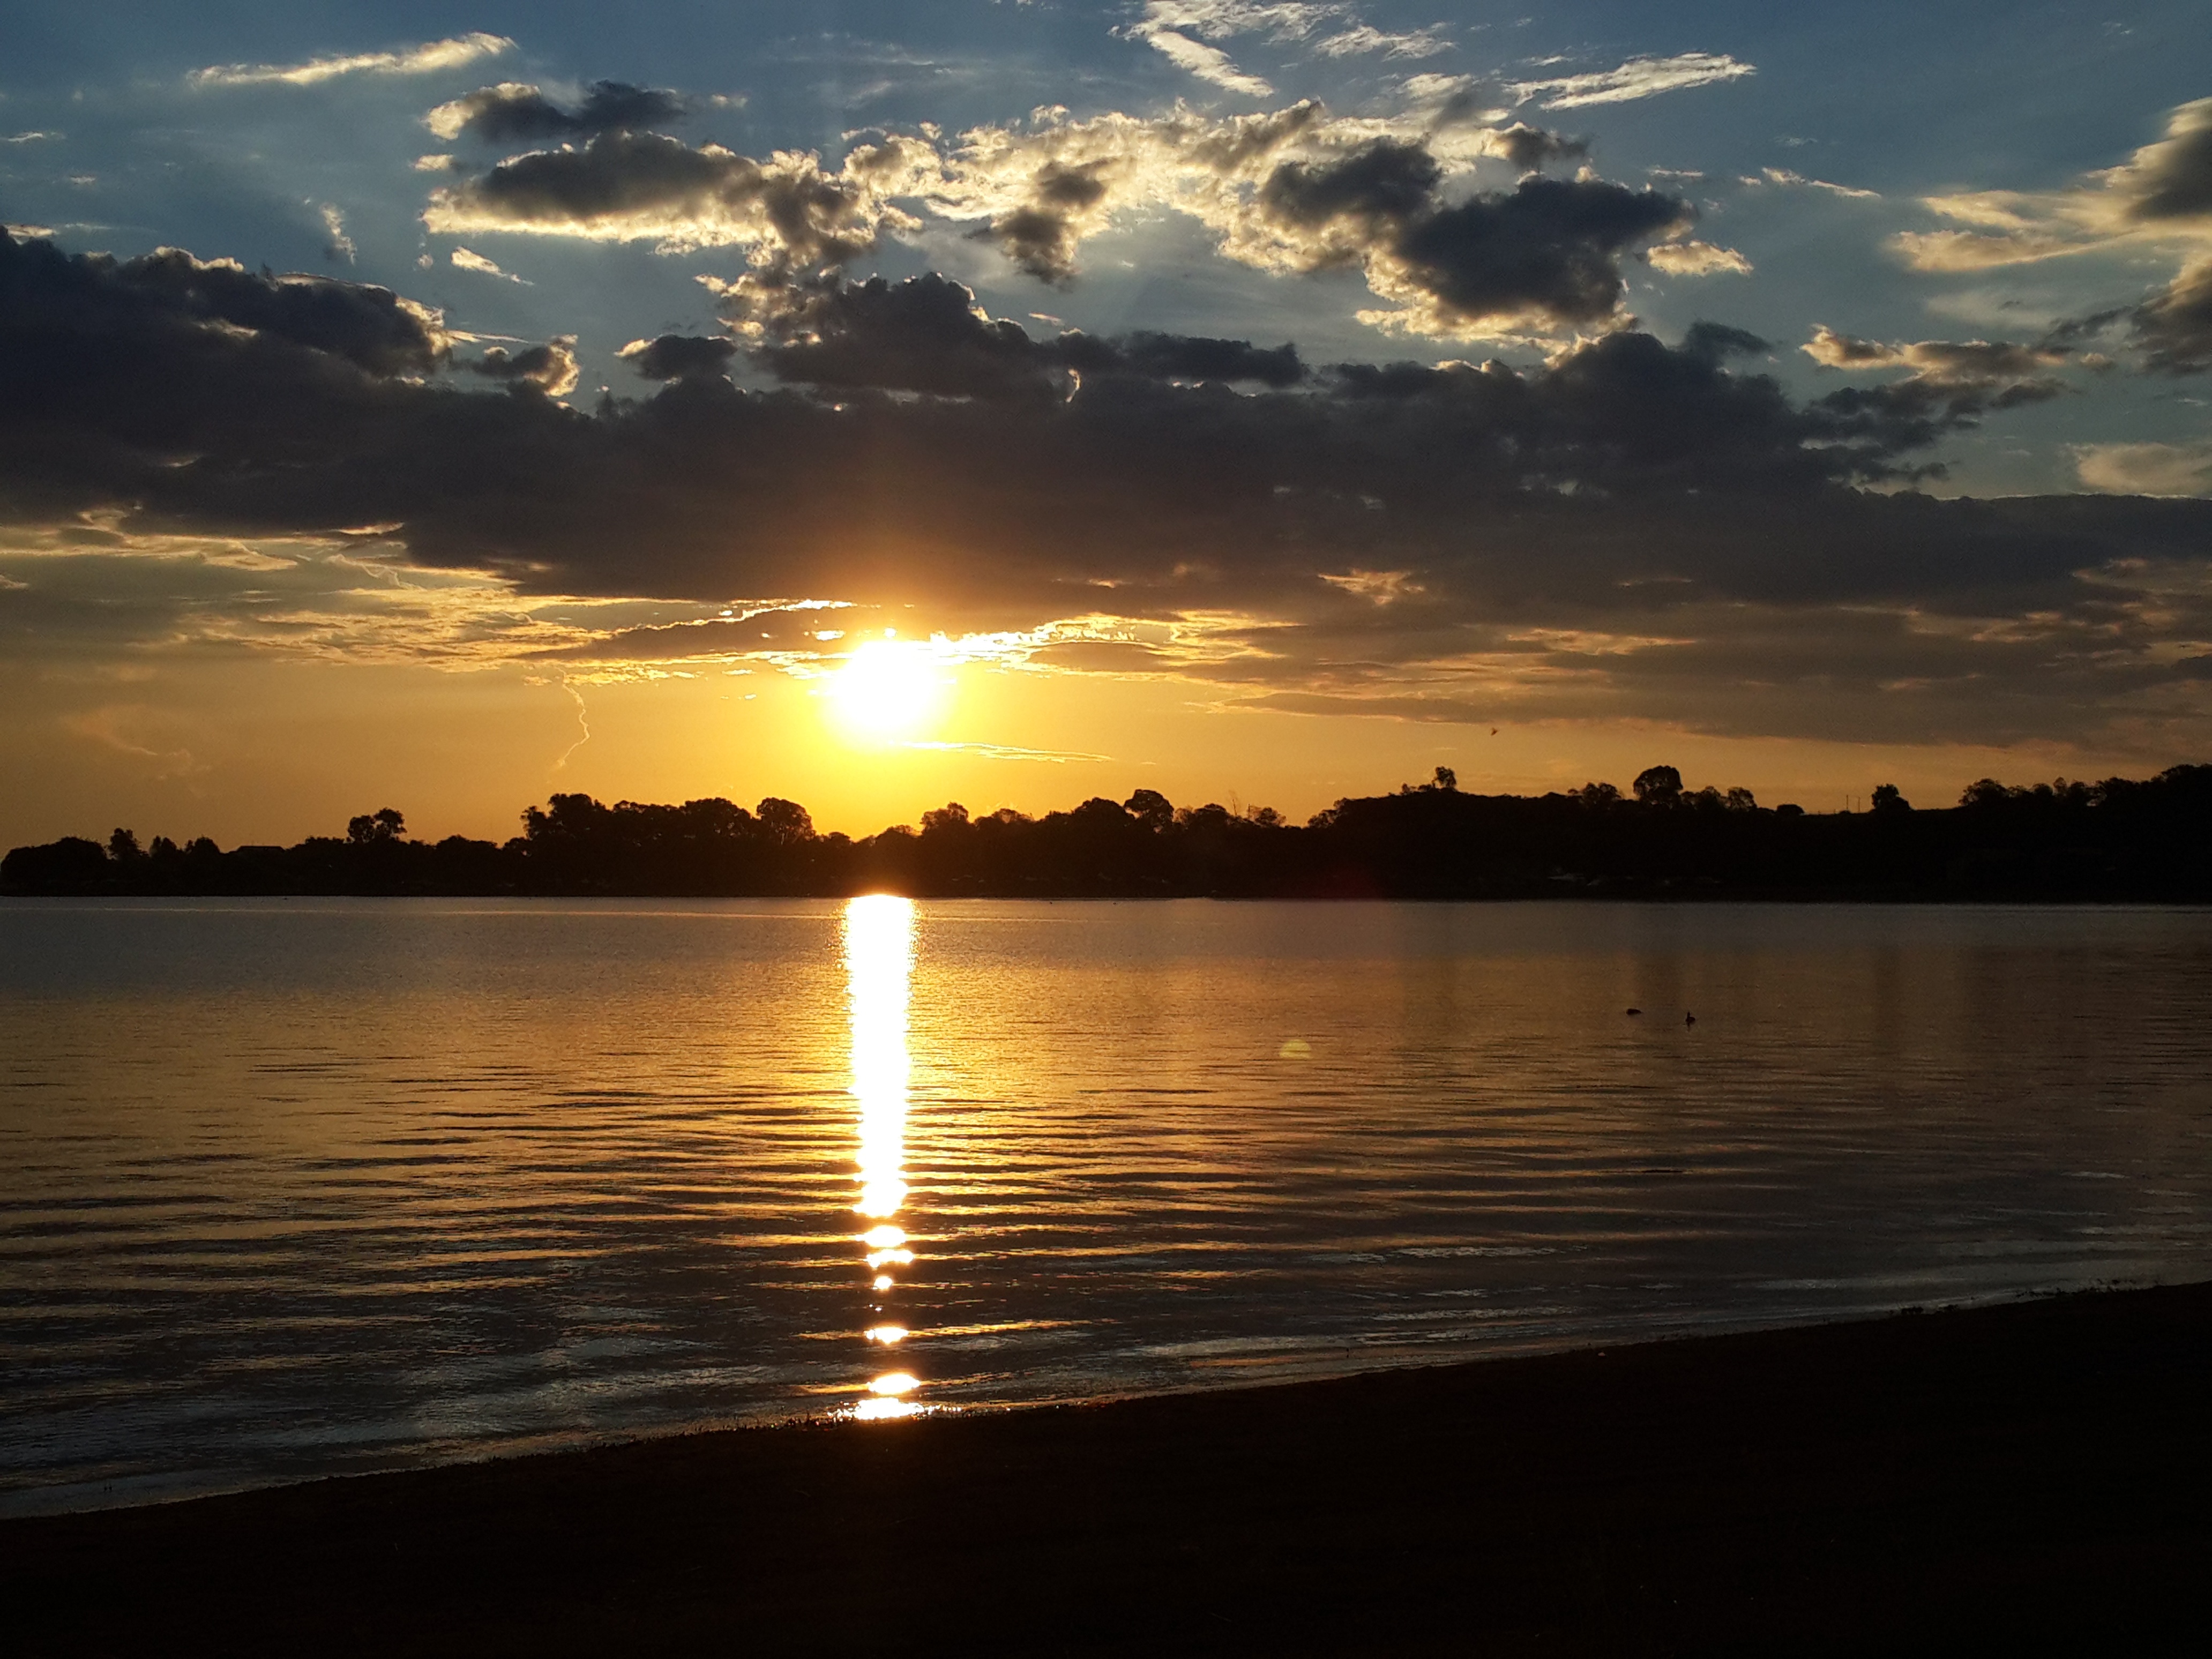
beach, landscape, sea, water, nature, horizon, cloud, sky, sun, sunrise, sunset, sunlight, morning, lake, view, dawn, seaside, dusk, evening, reflection, peace, dam, loch, afterglow